Patna High Court

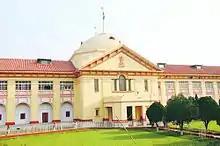
Emblem of the Patna High Court

The Patna High Court of Judicature at Patna (commonly known as Patna High Court) is the High Court of the state of Bihar. It was established on 3 February 1916 by British colonial government and was later affiliated under the Government of India Act 1915, making it one of the oldest High Courts of India.